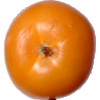
Label: yellow_tomato